Suzi Ferrer

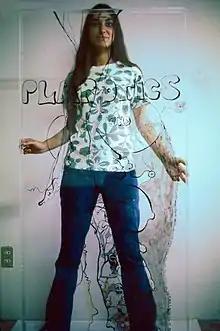
Portrait of Suzi Ferrer behind "Plarotics" panel.

Suzi Ferrer (May 24, 1940April 6, 2006) (born Susan Nudelman, also known as Sasha Ferrer, was a visual artist based in San Juan, Puerto Rico from the mid-1960s to 1975. She is known for her transgressive, irreverent, avant-garde, art brut and feminist work.